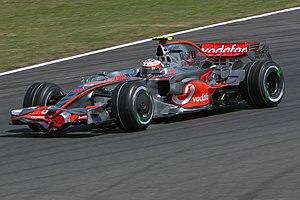
Le Grand Prix de Grande-Bretagne 2008, disputé sur le circuit de Silverstone le 6 juillet 2008, est la 794ᵉ course du championnat du monde de Formule 1 courue depuis 1950 et la neuvième manche du championnat 2008.
La McLaren MP4-23 est la monoplace de Formule 1 engagée par l'écurie Vodafone McLaren Mercedes engagée dans le championnat du monde de Formule 1 2008. Présentée à Stuttgart le 7 janvier 2008, elle effectue son premier roulage le 9 janvier 2008 sur le circuit de Jerez en Espagne. Elle est pilotée par l'Anglais Lewis Hamilton et le Finlandais Heikki Kovalainen. Les pilotes d'essais sont l'Anglais Gary Paffett et l'Espagnol Pedro de la Rosa. C'est le quatorzième modèle de Formule 1 conçu par McLaren et motorisé par Mercedes.